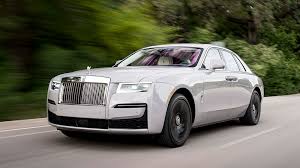
Vehicle type: Cars